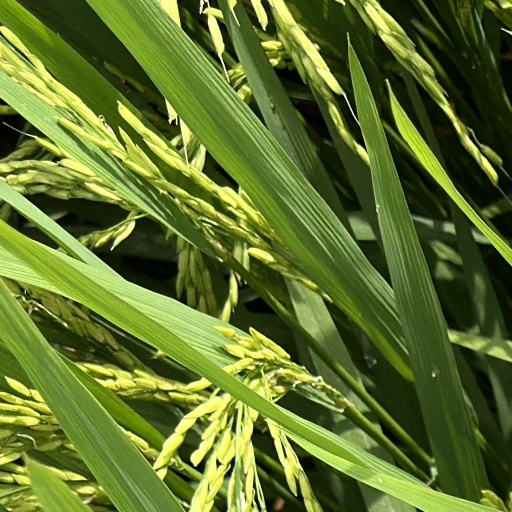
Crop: rice